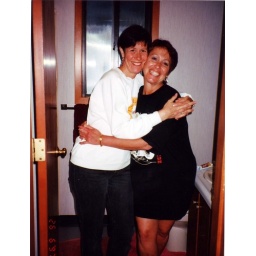
scan 1st cousins Tracey and Betsy Barrett in the bathroom at the shop house in Coos Bay 1997